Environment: lab
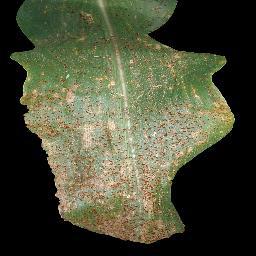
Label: common_rust